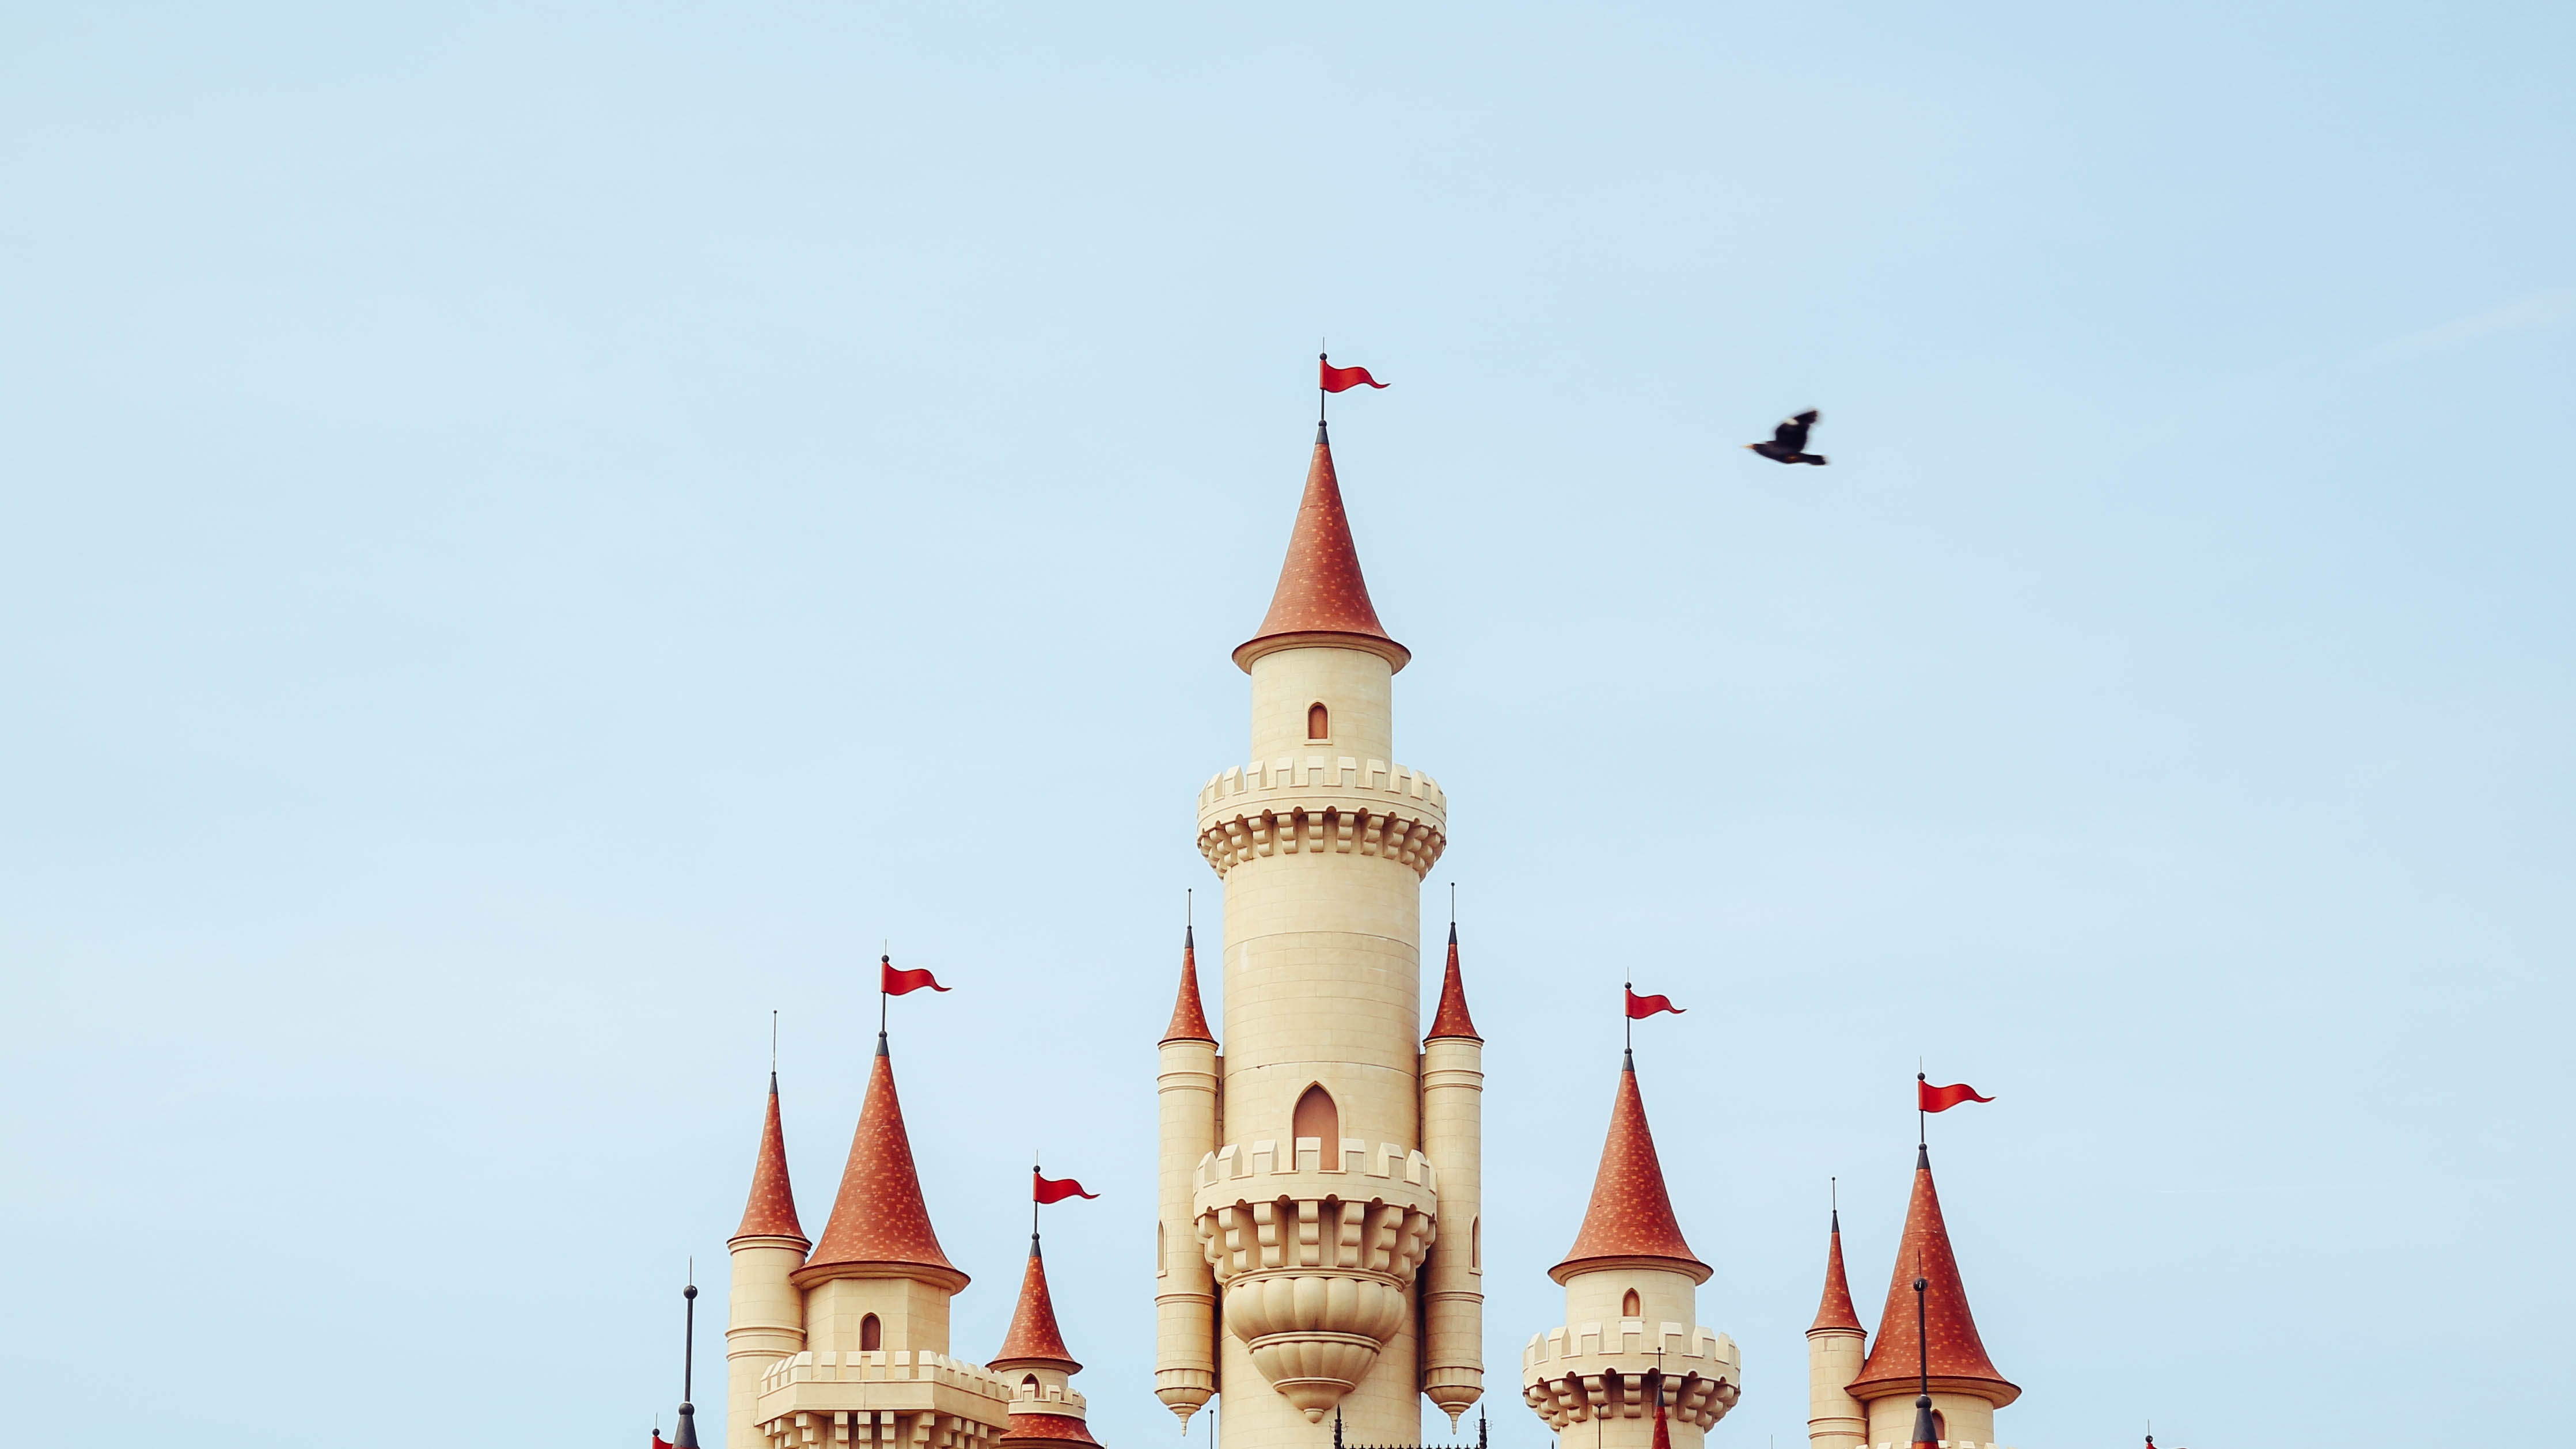
tower, landmark, spire, steeple